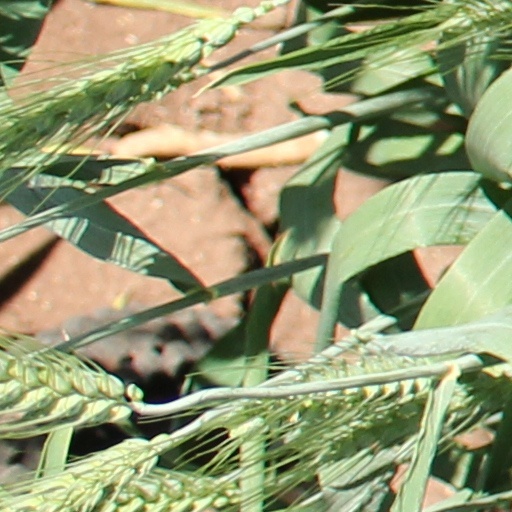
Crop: wheat